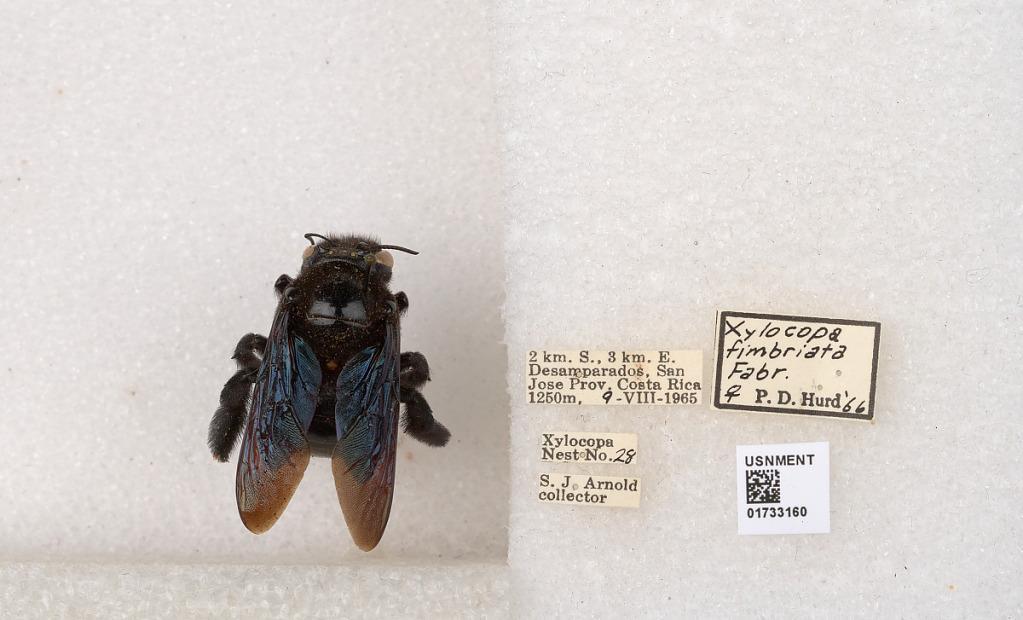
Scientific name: Xylocopa (Megaxylocopa) fimbriata Fabricius
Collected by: J. Araujo
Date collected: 1965-8-9
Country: Costa Rica
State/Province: Provincia de San Jose
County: Desamparados
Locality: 2 km. S., 3 km. E. Desamparados
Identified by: Hurd, P. D.